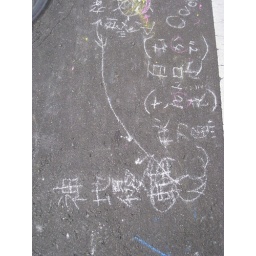
hhalloween in misawa on white pole road